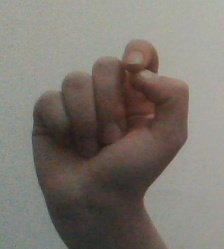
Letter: fa